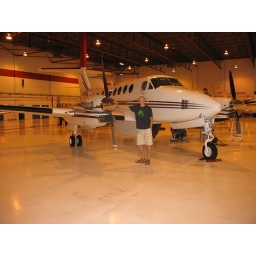
the new plane back in Calgary, a new home for both the plane and myself.